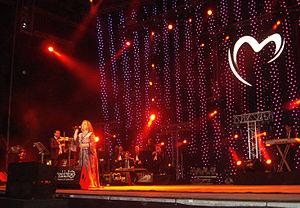
Salé est une ville et commune du Maroc, chef-lieu de la préfecture de Salé, au sein de la région de Rabat-Salé-Kénitra. Elle est située au bord de l'océan Atlantique, sur la rive droite de l'embouchure du Bouregreg, en face de la capitale nationale Rabat. Ceci explique que les deux villes soient parfois qualifiées de « villes jumelles », mais chacune dispose de ses traditions et de son histoire propres. En 2014, la commune comptait 982 163 habitants. Salé est reliée à Rabat par plusieurs ponts dont le pont Hassan II est le plus utilisé.
Mayada El Hennawy est une chanteuse syrienne.